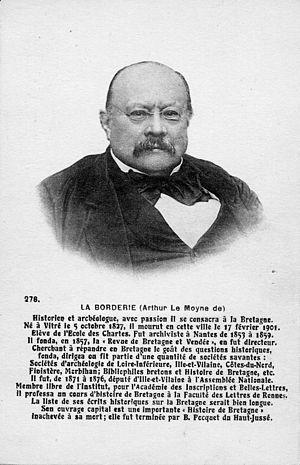
Portrait d'Arthur Le Moyne de La Borderie (1827-1901), historien. Carte postale F. Château, conservée aux Archives de Rennes, 100 Fi 455